Thale (film)

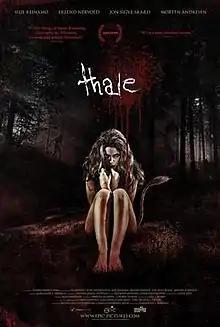
2012 theatrical poster

Thale is a 2012 Norwegian supernatural horror film directed and written by Aleksander L. Nordaas. The film was released in Norway on February 17, 2012, with a following worldwide release, sold to over 50 countries.